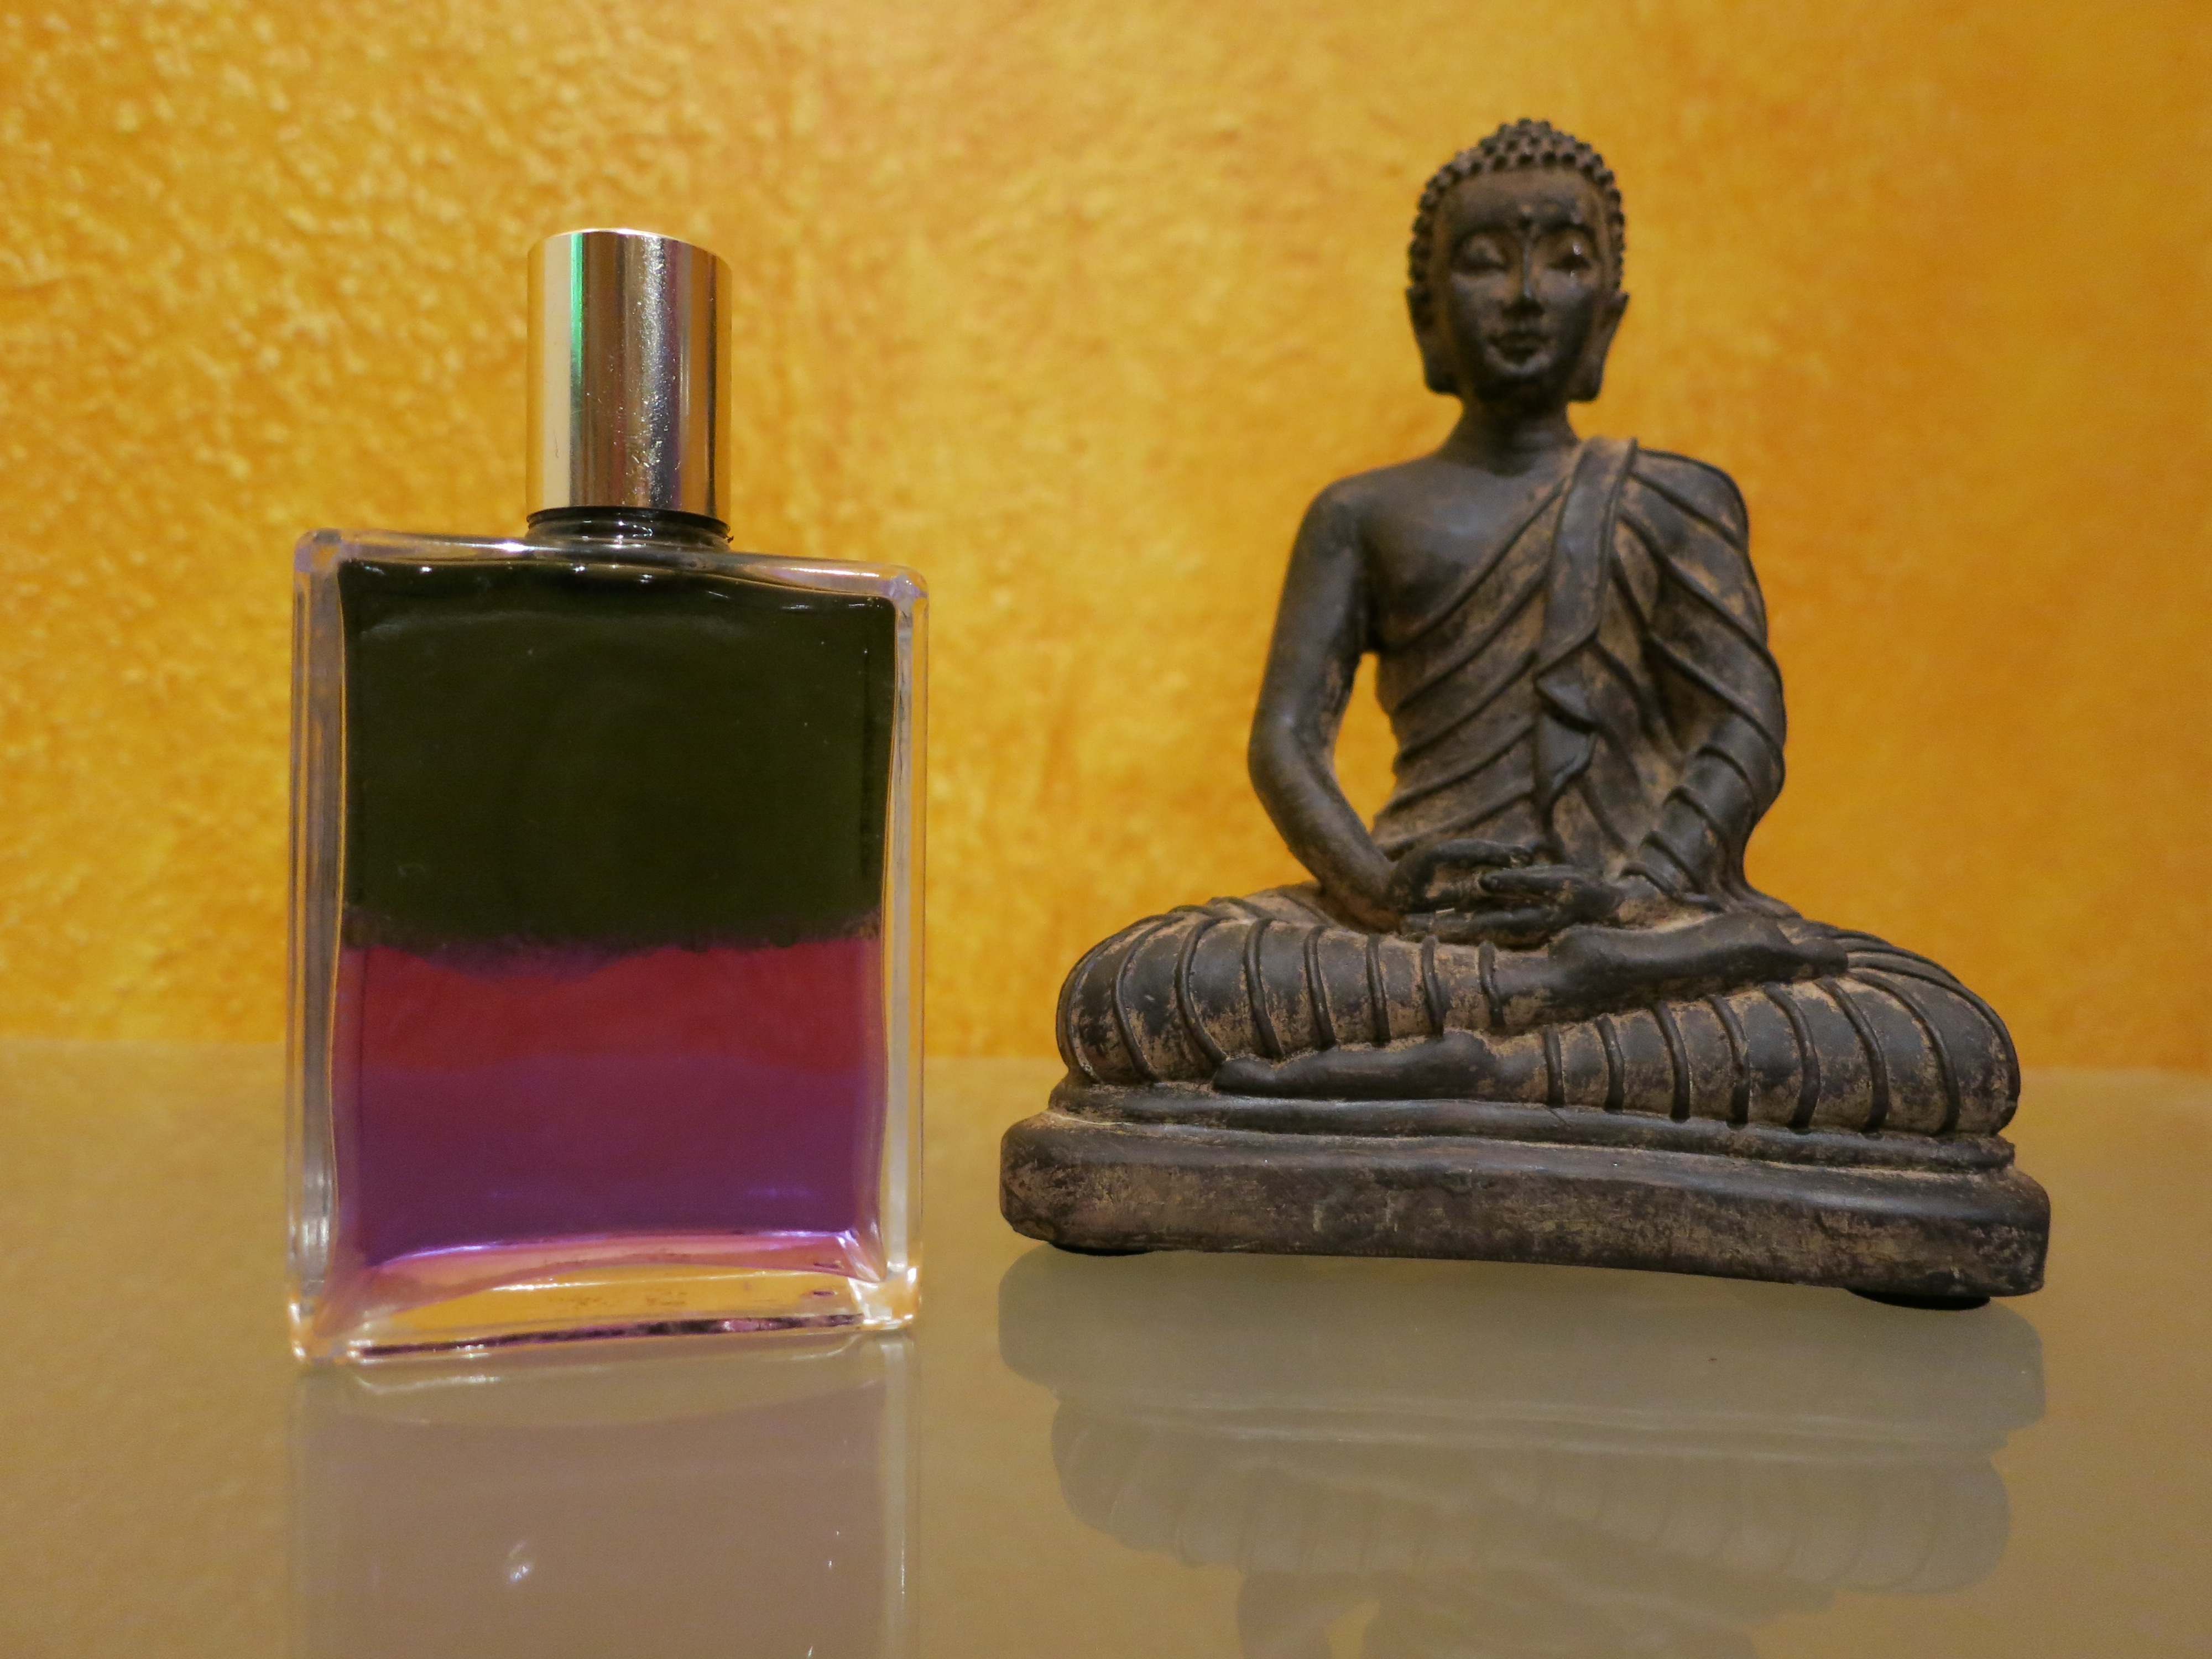
color, bottle, glass bottle, buddha, cosmetics, essence, aura soma